INS Jarawa

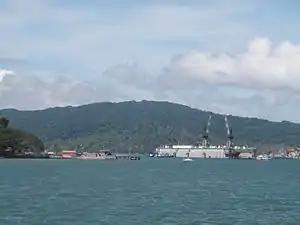
Floating Dock FDN-1 at INS Jarawa.

INS Utkrosh is an adjacent naval air station. "INHS Dhanvantari" is a naval hospital on the base. A Floating Dock Navy (FDN-1) of nearly 40,000 tonnes is also operated to dock many vessels under the A&N Command. A second, smaller floating dock (FDN-2) was also ordered in 2010.